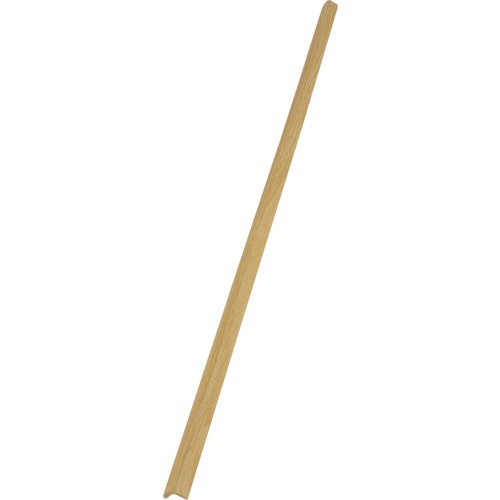
ＴＲＵＳＣＯ　安心クッション　Ｌ字型　細　１０本入り　木目　T10AC-92　1 箱
カタログ品番：T10AC-92 特長：●ちぎれにくく、クッション性に優れた衝撃吸収材です。 用途：●工事現場や工場の危険防止に。 仕様：●色：木目ライト●幅(mm)：24●長さ(m)：0.9●厚さ(mm)：6●取付方法：貼付タイプ(両面テープ付属) 材質／仕上：●ニトリルゴム（NBR）
Brand: トラスコ中山（株）
Category: Vehicles & Parts > Vehicle Parts & Accessories > Vehicle Safety & Security > Aircraft Protective Gear